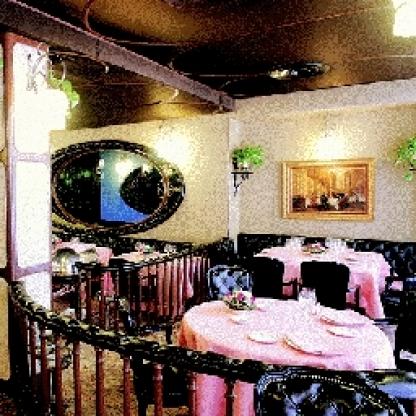
Scene: Indoor